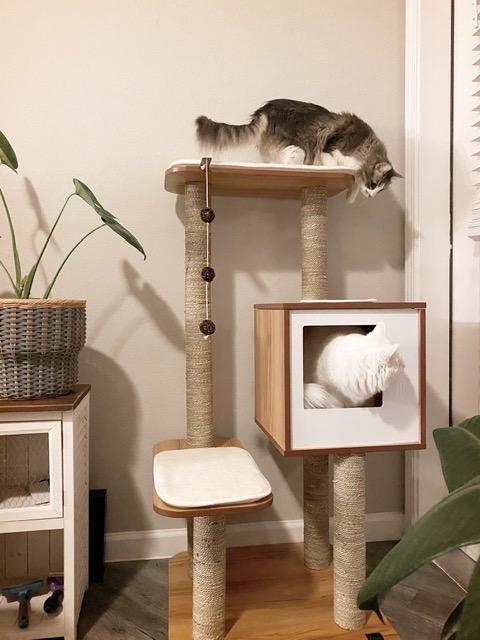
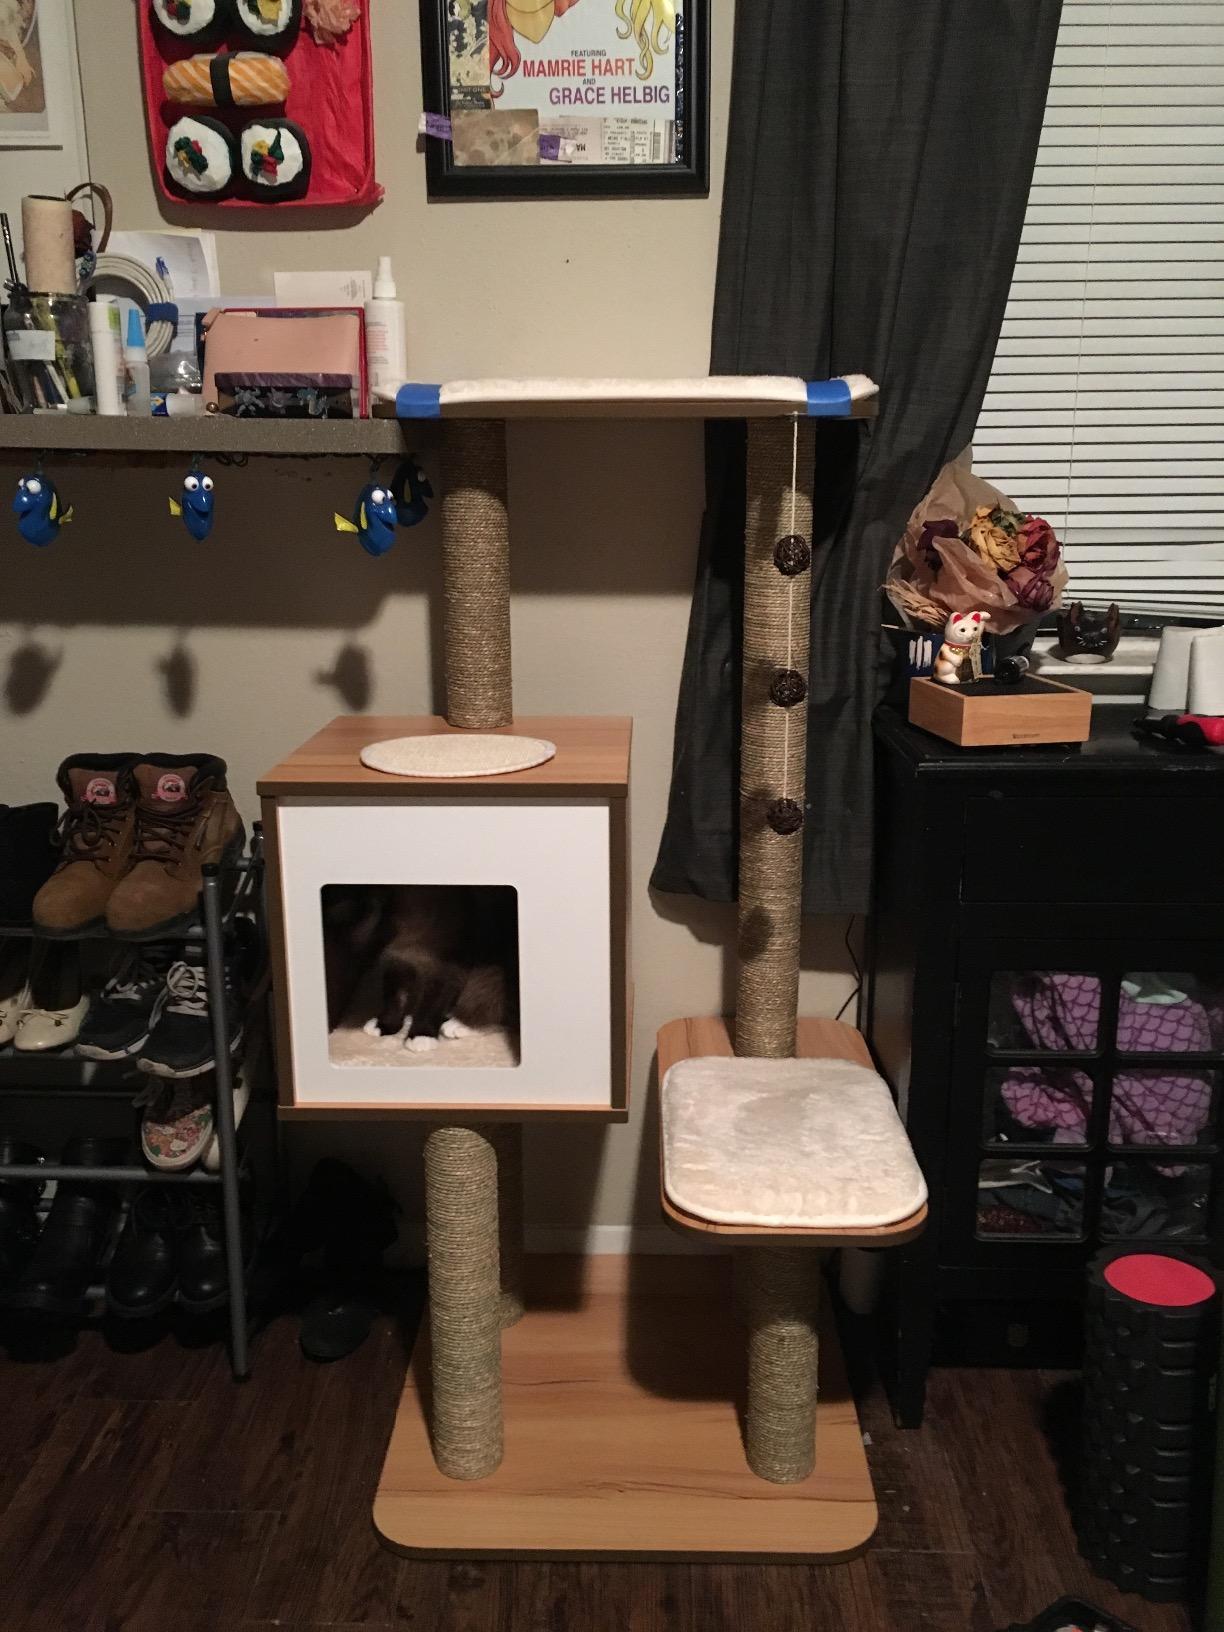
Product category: items_cat tree
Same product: yes